Bound for Glory IV

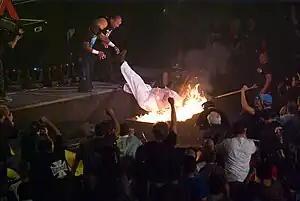
Team 3D forcing Abyss through a flaming table at Bound for Glory IV

The TNA World Tag Team Championship was defended in a Four Way Tag Team Monster's Ball match with Steve McMichael as Special Guest Referee in the fifth contest. Beer Money, Inc. (James Storm and Robert Roode) defended the title against the team of Abyss and Matt Morgan, The Latin American Xchange (Hernandez and Homicide), and Team 3D (Brother Devon and Brother Ray). Jacqueline accompanied Beer Money, Inc. to the ring. The duration of the bout was 20 minutes and 20 seconds. This bout was contested under no count-outs and no disqualification rules with weapons legal and the only way to win was for a competitor to either pin or make another wrestler submit. The match started off with Hernandez jumping over the top rope onto Roode and Storm. Several competitors bled during the contest, such as Devon and Abyss, who was cut open by a cheese grater by Ray. McMichael was directly involved in the match several times. The first being an altercation with Beer Money, Inc., resulting in McMichael attacking Roode. Another time was near the end of the contest when Jacqueline interrupted a pin attempt by Homicide on Storm, with McMichael spanking her in retaliation. The last time was when he aided Hernandez in opening a tied bag of thumbtacks. Johnny Devine interfered in the encounter when Team 3D were assaulting Abyss with various weapons, such as a staple gun. Devine hit Abyss with a kendo stick from behind and helped Devon set up a table on the floor next to the stage. Ray and Devon then sprayed the table with lighter fluid. Devine lit the table on fire before Ray and Devon slammed Abyss through the flaming table off of the stage. The match ended when Team 3D forced Hernandez through a table covered in thumbtacks with their signature 3D tag team maneuver, before Storm spat beer in Devon's eyes and Roode covered Hernandez for the pinfall to retain the TNA World Tag Team Championship.